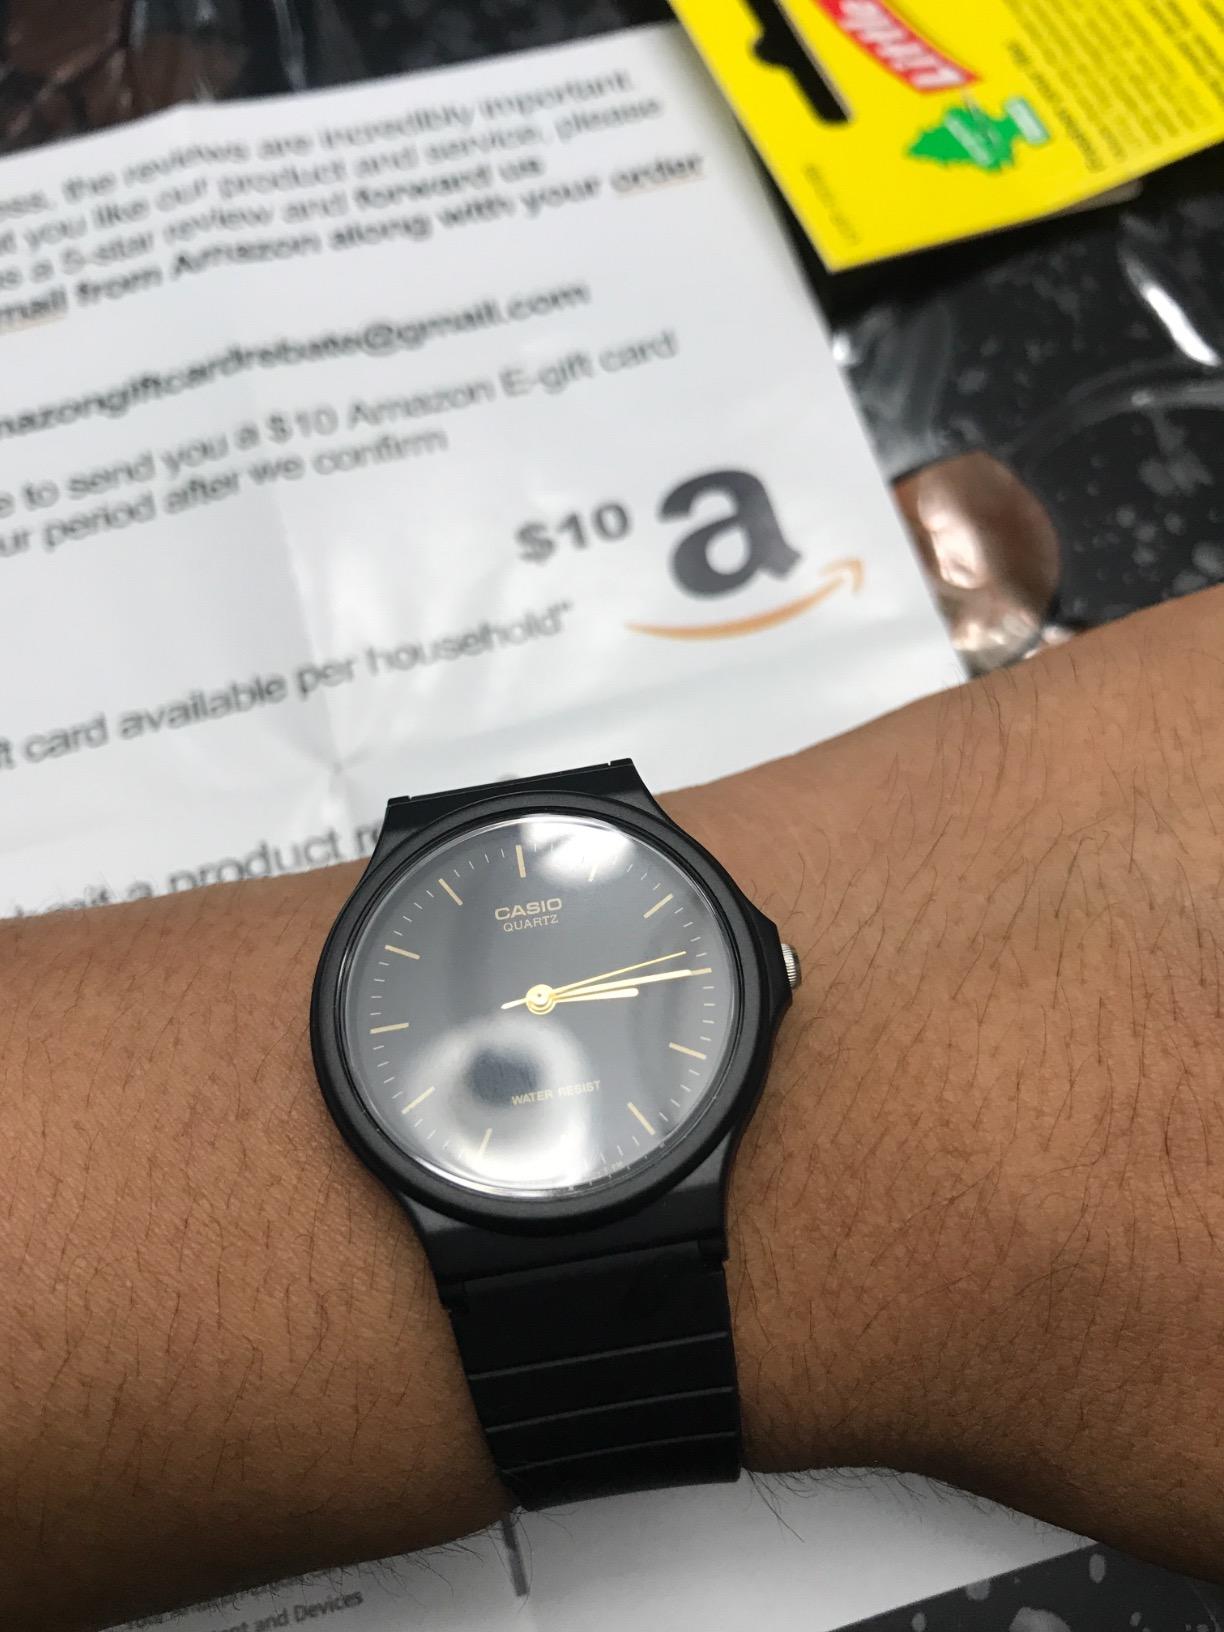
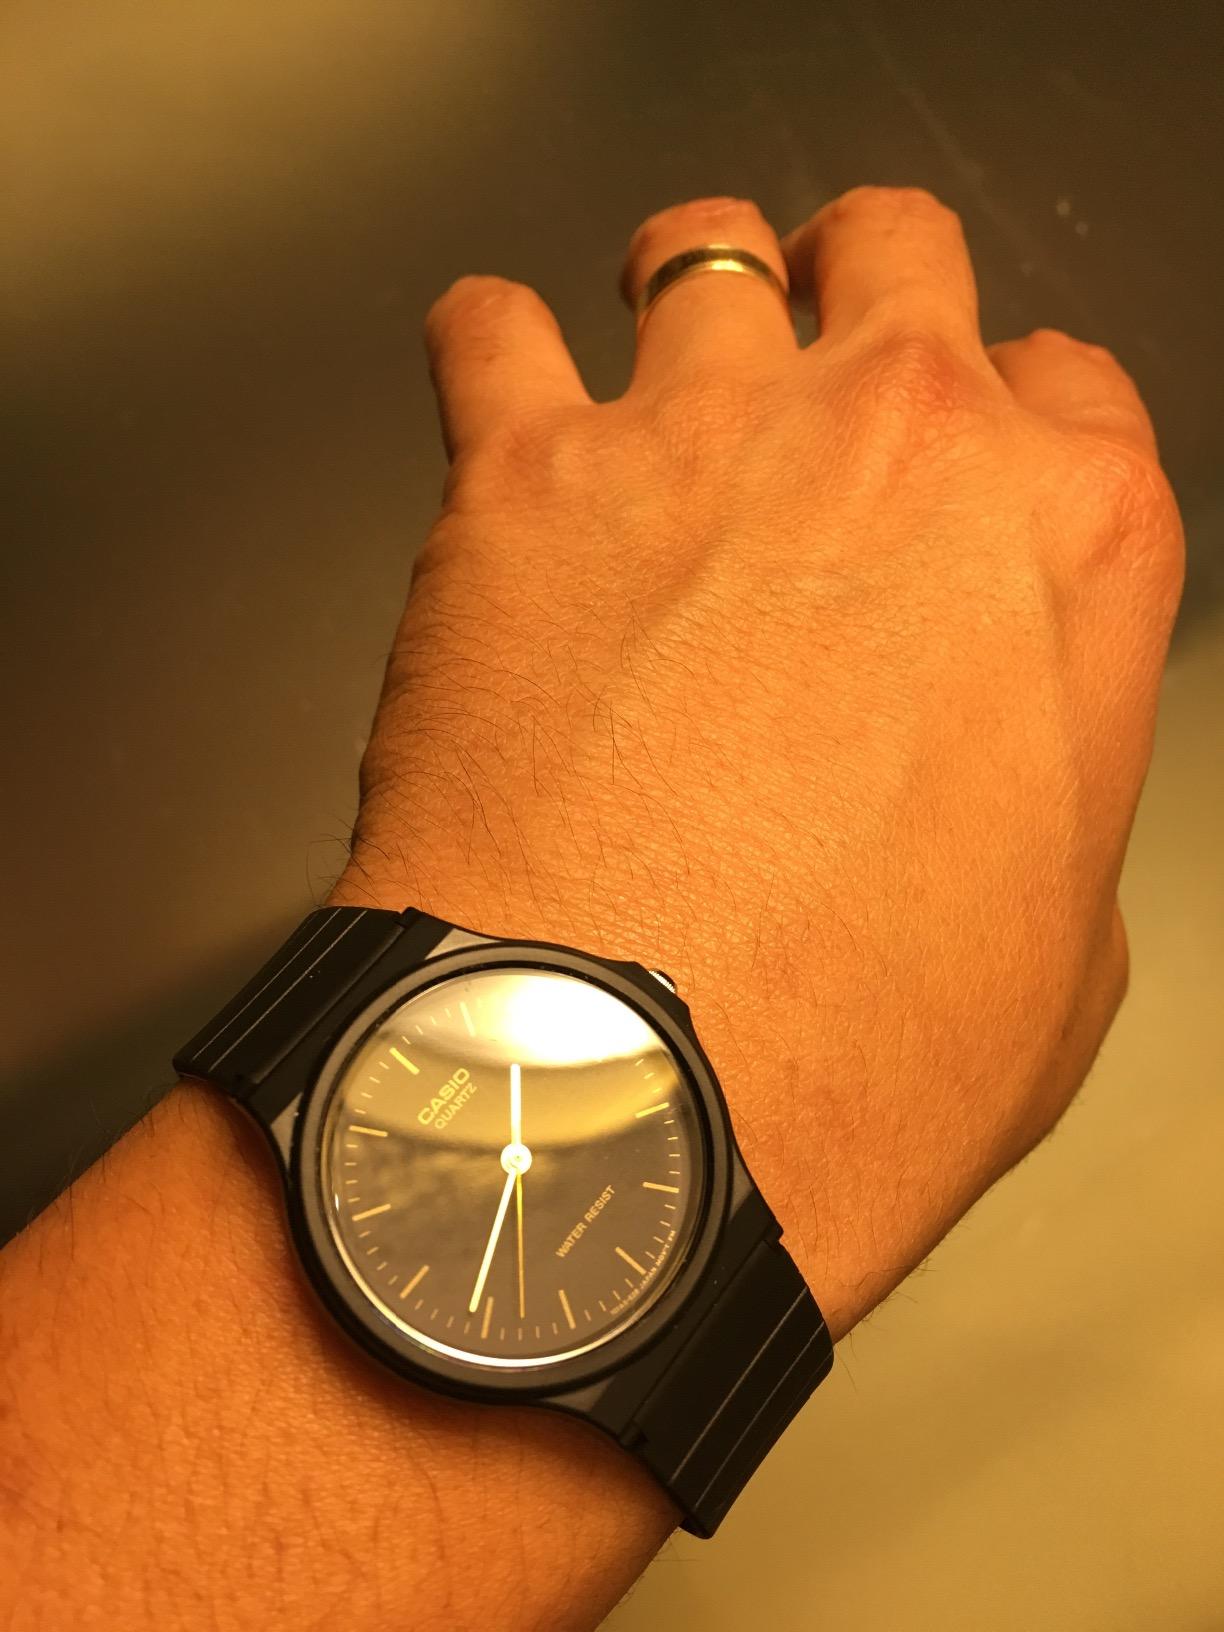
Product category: accessories_watch
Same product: yes